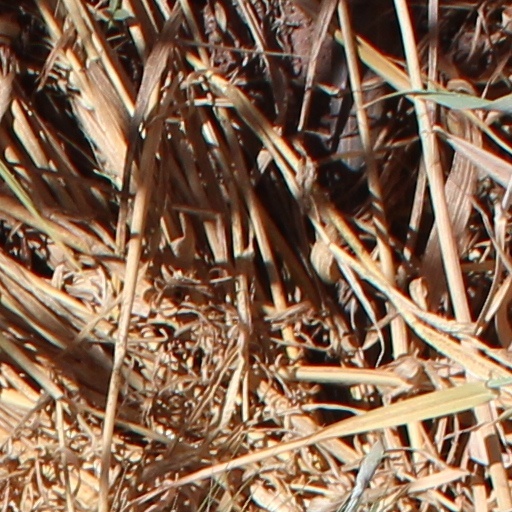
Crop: wheat